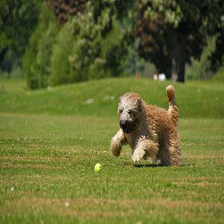
Species: dog
Breed: wheaten terrier